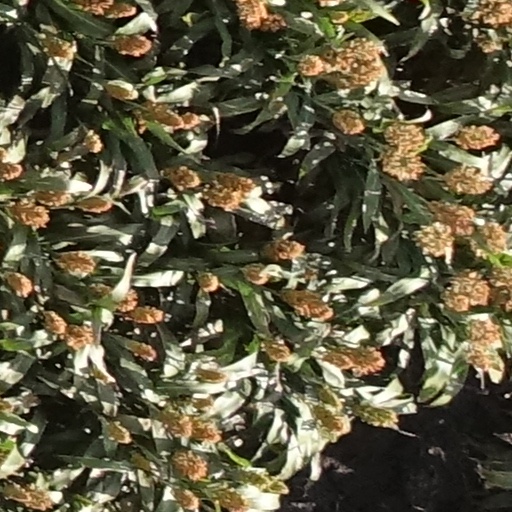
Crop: sorghum